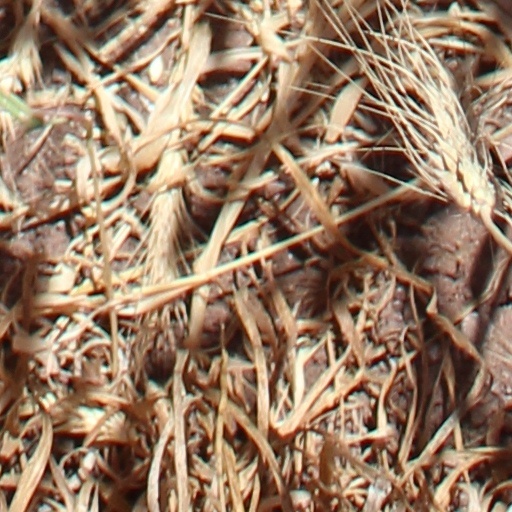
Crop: wheat